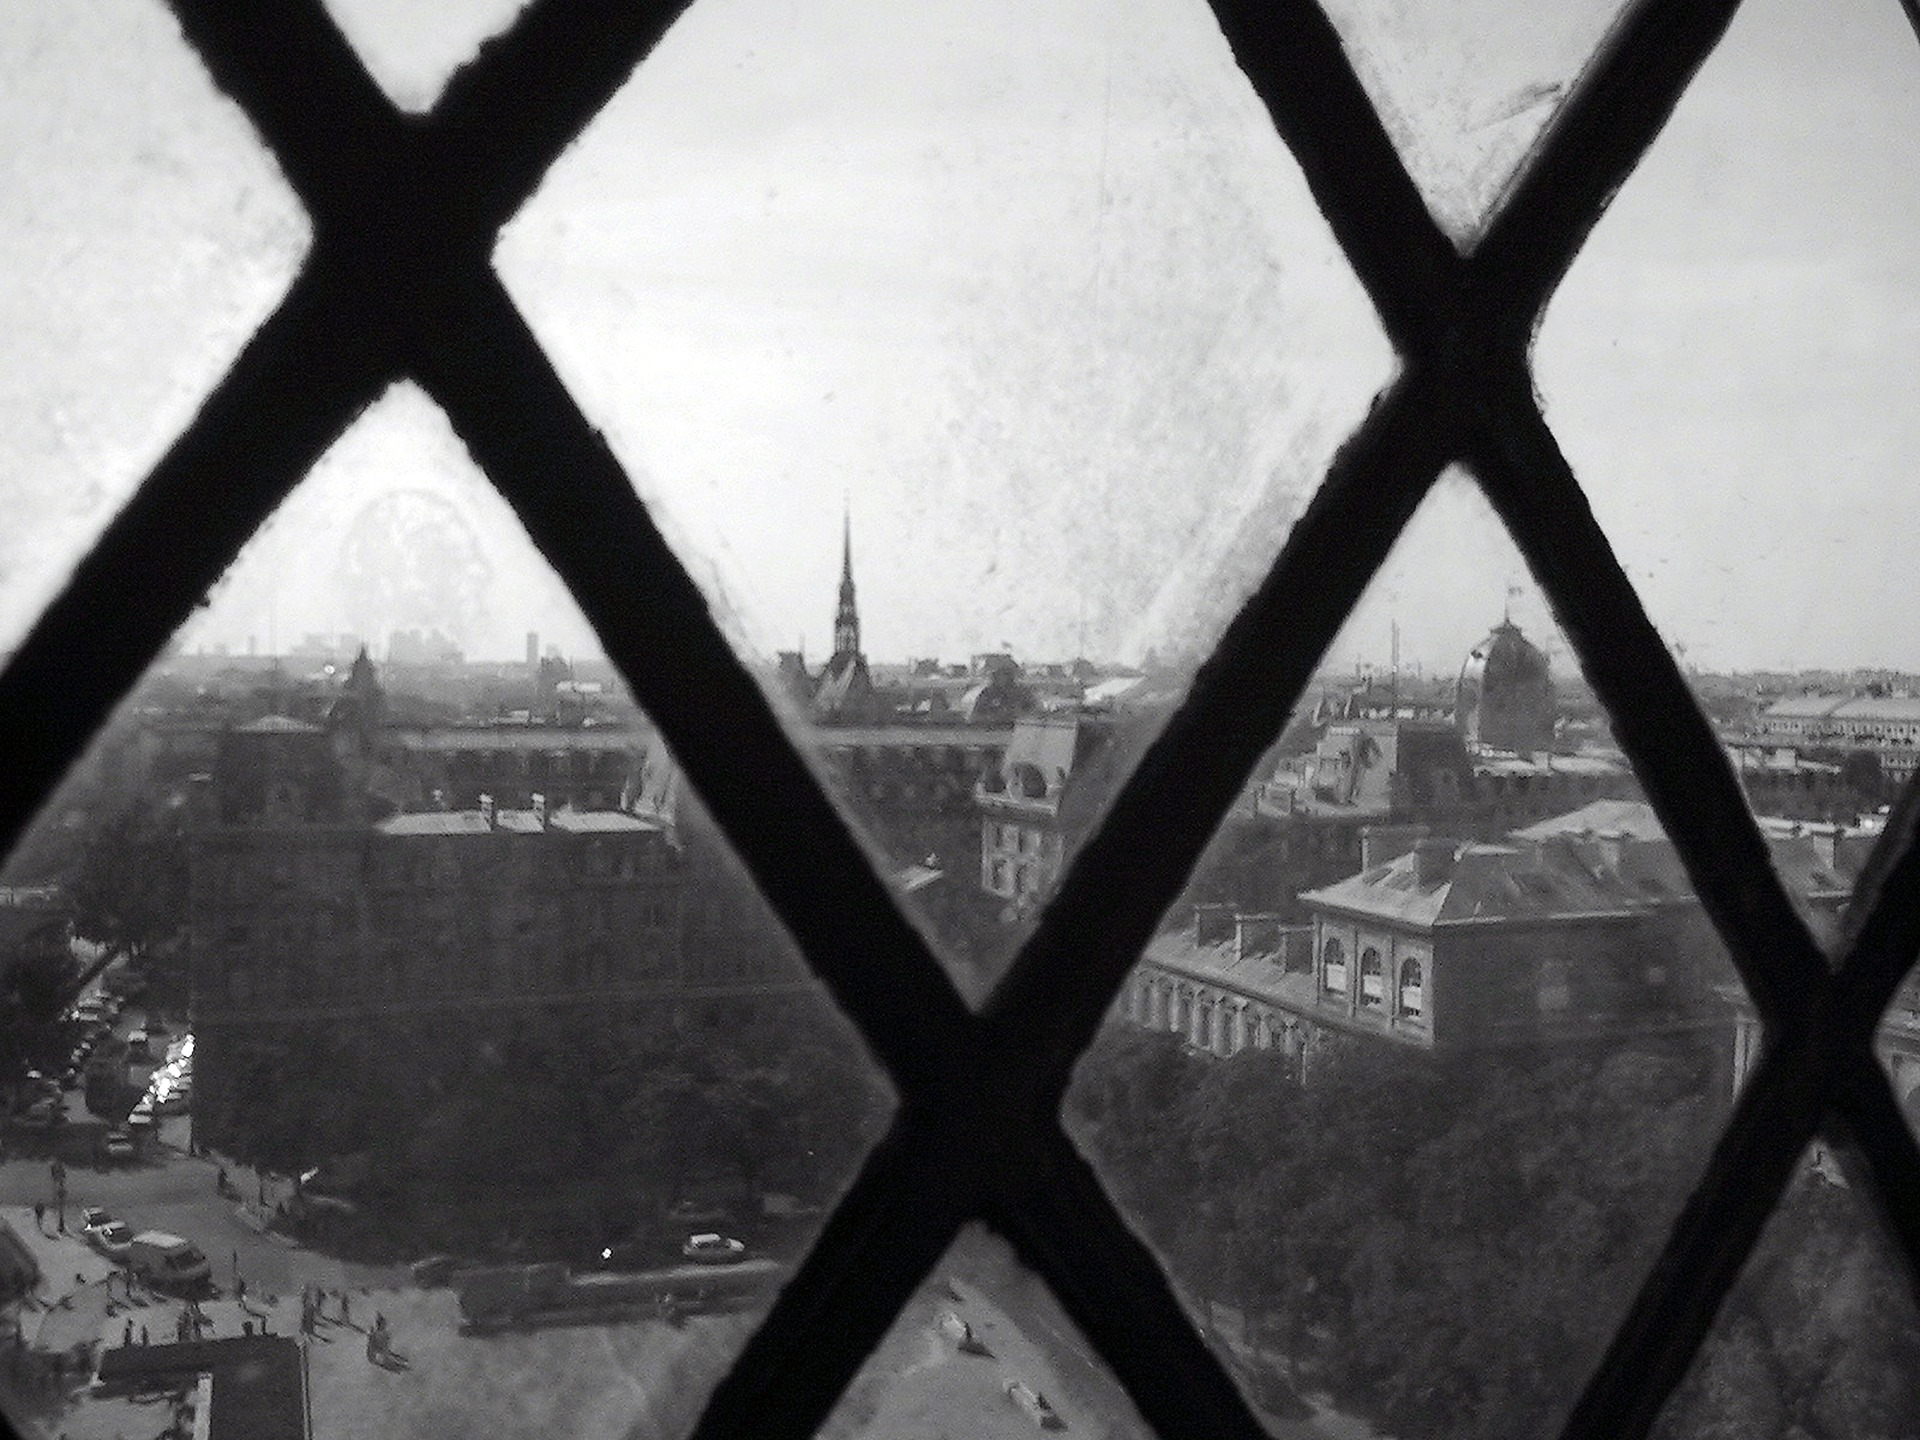
black and white, architecture, window, view, perspective, paris, travel, france, line, symbol, shadow, cathedral, cross, black, monochrome, tourism, symmetry, notre dame, monochrome photography